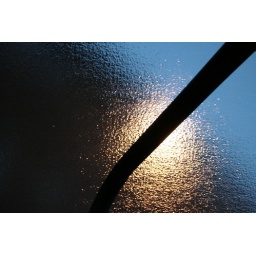
from under the patio glass table